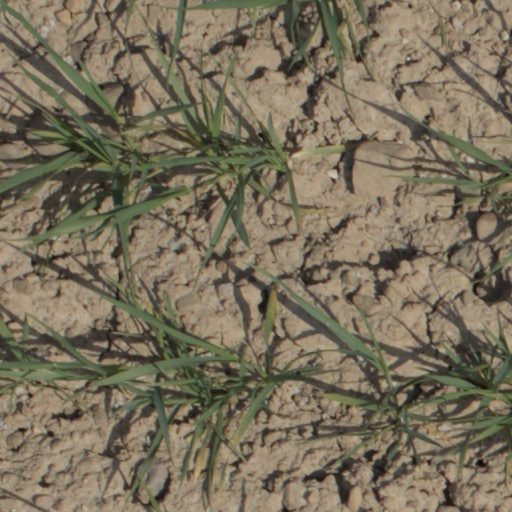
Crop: wheat